Modern display of the Confederate battle flag

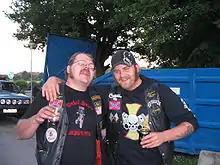
Two Swedish raggare sporting the Confederate battle flag

The Confederate battle flag was raised over the State House on April 11, 1961, at the request of Representative John May ostensibly as a part of opening celebrations of the Confederate War Centennial, according to Dr. Daniel Hollis, an appointed member of the centennial commission. Many historians point out that the flag's appearance likely had a more nefarious purpose: to symbolize Southern defiance in the face of a burgeoning Civil Rights Movement. In March 1962, lawmakers passed a resolution directing the flag to be flown over the State House. As "Time" magazine later noted, the move was "a states'-rights rebuff to desegregation." In 1996, then-governor David Beasley advocated for the removal of the flag from the Capitol dome, but later backtracked and was voted out of office.